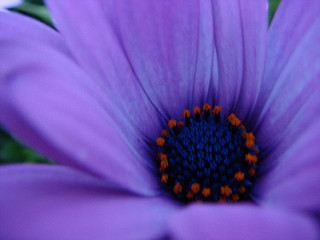
Flower: daisy